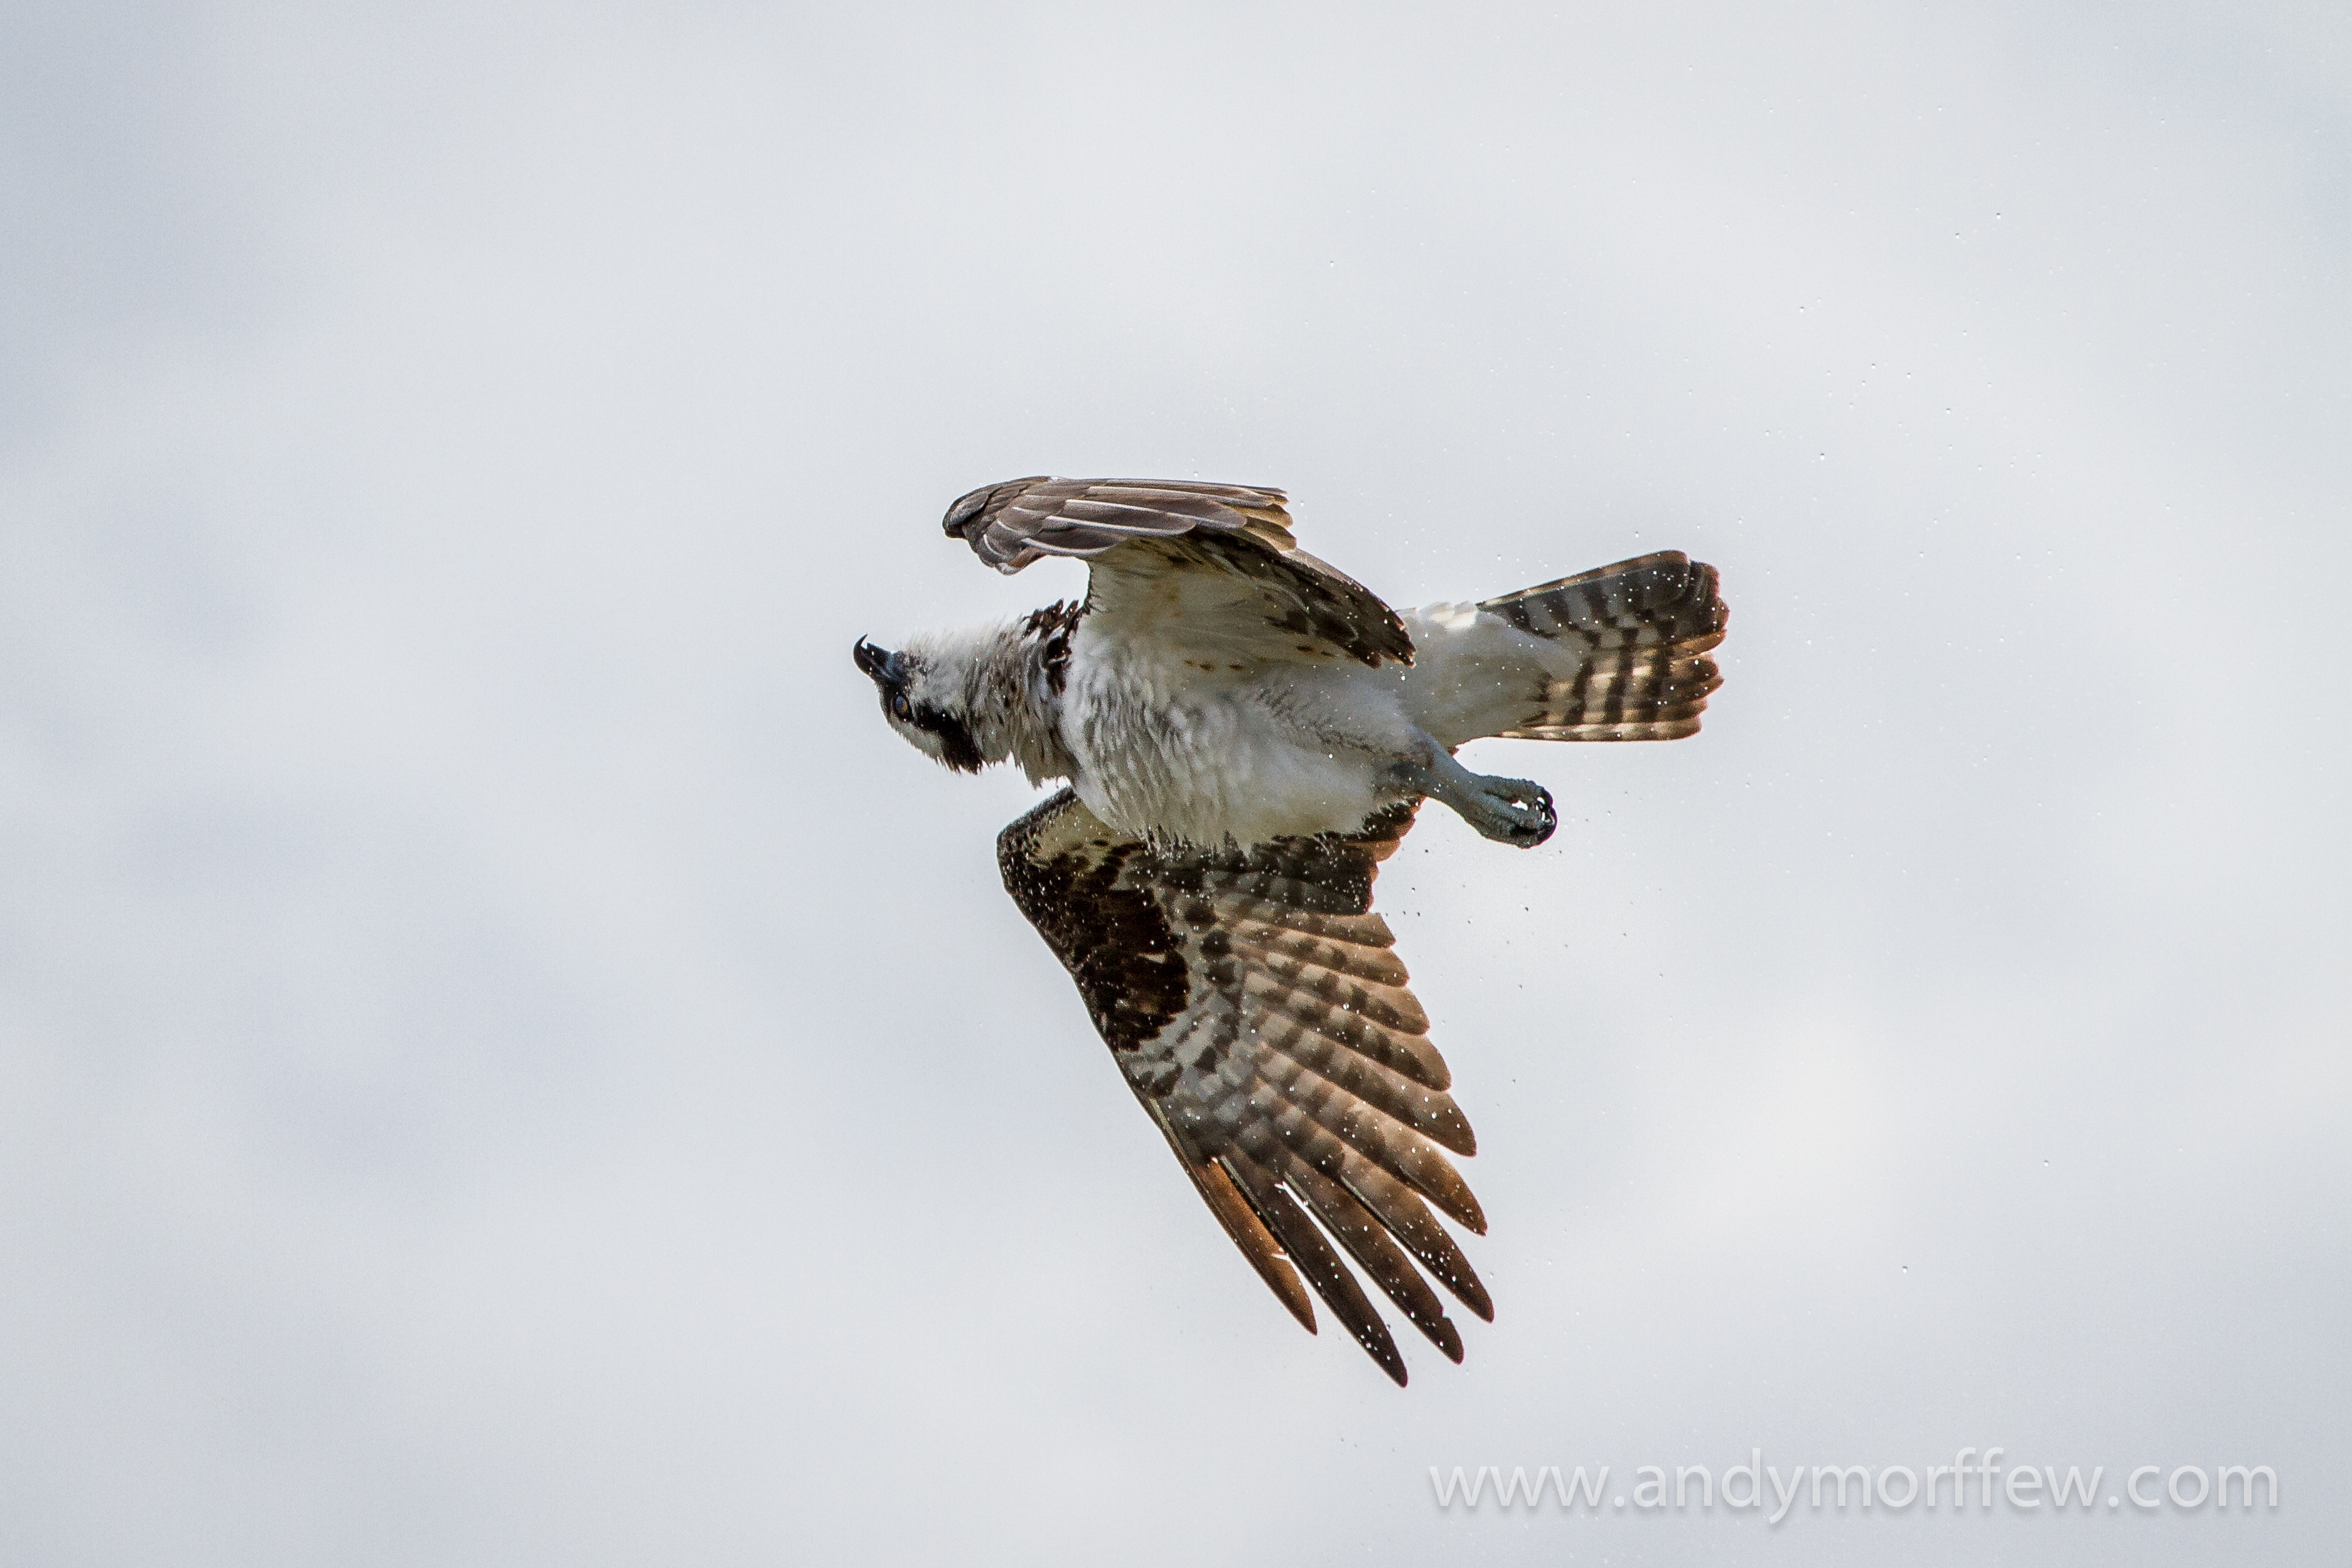
water, bird, wing, wildlife, beak, flight, eagle, hawk, fauna, bird of prey, vertebrate, osprey, falcon, florida, buzzard, inflight, andymorffew, morffew, shake, naples, accipitriformes